Associated Grocers of New England

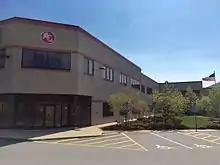
Associated Grocers of New England.

Associated Grocers of New England (AGNE) is a retailers' cooperative serving over six hundred independent grocery stores and convenience stores, in Connecticut, Maine, Massachusetts, New Hampshire, New York, Rhode Island, Vermont, and Pennsylvania. It was founded in 1946 as New Hampshire Wholesale Grocers and took the present name in 1969. AGNE is a member of Retailer Owned Food Distributors & Associates. It distributes Shurfine products in its stores. It is based in Pembroke, New Hampshire.